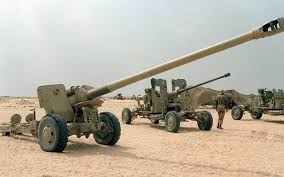
Label: D-30